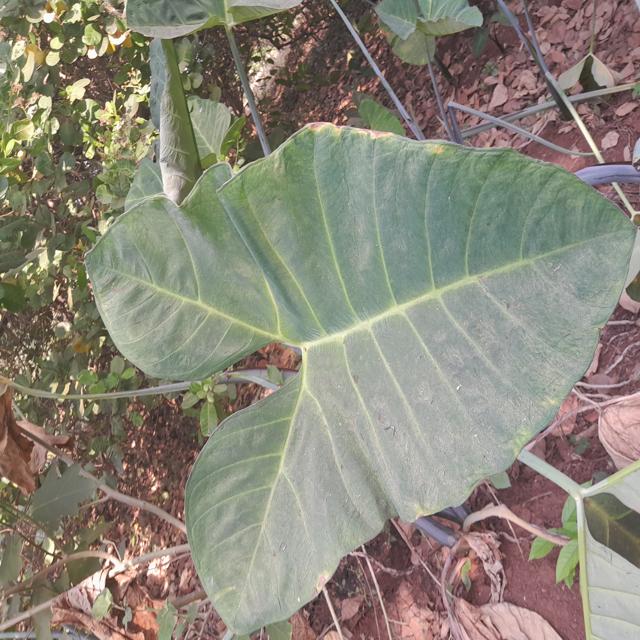
Label: Healthy